Laff Trakk

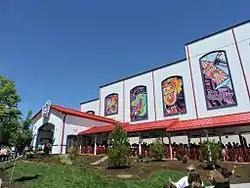
Entrance and queue line of Laff Trakk.

Laff Trakk is an indoor spinning steel roller coaster at Hersheypark in Hershey, Pennsylvania. The roller coaster was designed by Maurer AG while the indoor theming was designed by Raven Sun Creative. Laff Trakk is Hersheypark's 12th oldest operating roller coaster and is located in the Midway America section of the park, adjacent to the Merry-Derry-Dip attraction. The site of the coaster is on the former location of Granny Bugs, Miniature Train, and Pony Parade, three kinds of kiddie rides. The coaster is considered a "glow coaster" because of the interior theming of the ride which appears to glow in the dark. The ride track is black-blue as is its support, with the ride vehicles being violet. The theming also recalls past funhouses that were in Hersheypark between 1930 and 1972. Laff Trakk opened to the general public on May 23, 2015.